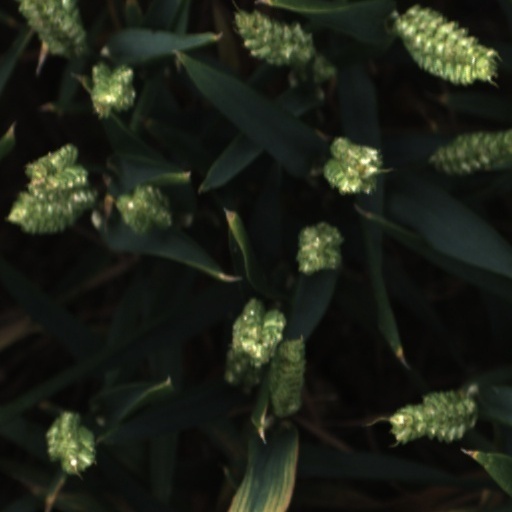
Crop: wheat